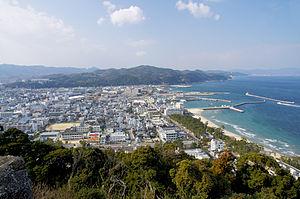
Sumoto est une ville située dans la préfecture de Hyōgo, au Japon.